Operation Matterhorn

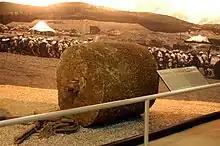
A color photograph of a stone road roller, with a plaque in front and a colorised photograph of labourers moving it in the background.

At the Sextant Conference in Cairo, Roosevelt promised Chiang that the United States would fully reimburse China for the labor and materials expended on Matterhorn. The Chinese estimated that the airbases would cost two to three billion Chinese yuan, around $100 to $150 million (equivalent to $ to $ million in ), at least at the official rate of exchange; on the black market an American dollar fetched up to 240 Chinese yuan. Stilwell suspected that half of this sum was in the form of "squeeze" (bribes and commissions), an accepted business practice in China. "One more example", he wrote in his diary, "of the stupid spirit of concession that proves to them that we are suckers."